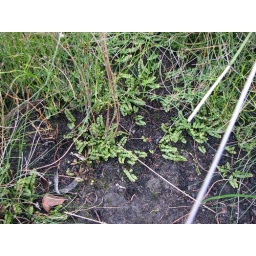
Ferns under a grass tree skirt